Little Bo-Peep

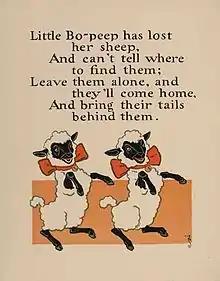
William Wallace Denslow's illustrations for the rhyme, 1902

The earliest record of this rhyme is in a manuscript of around 1805, which contains only the first verse which references the adult Bo Peep , called 'Little' because she was short and not because she was young. There are references to a children's game called "bo-peep", from the 16th century, including one in Shakespeare's "King Lear" (Act I Scene iv), for which "bo-peep" is thought to refer to the children's game of peek-a-boo, but there's no evidence that the rhyme existed earlier than the 18th century. The additional verses are first recorded in the earliest printed version in a version of "Gammer Gurton's Garland or The Nursery Parnassus" in 1810, published in London by Joseph Johnson.